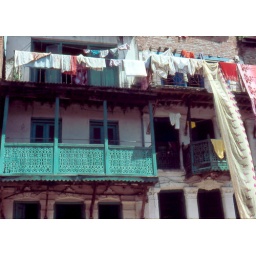
You'd need a two-story house to hang a sari. Colorful windows and porches in Kathmandu.